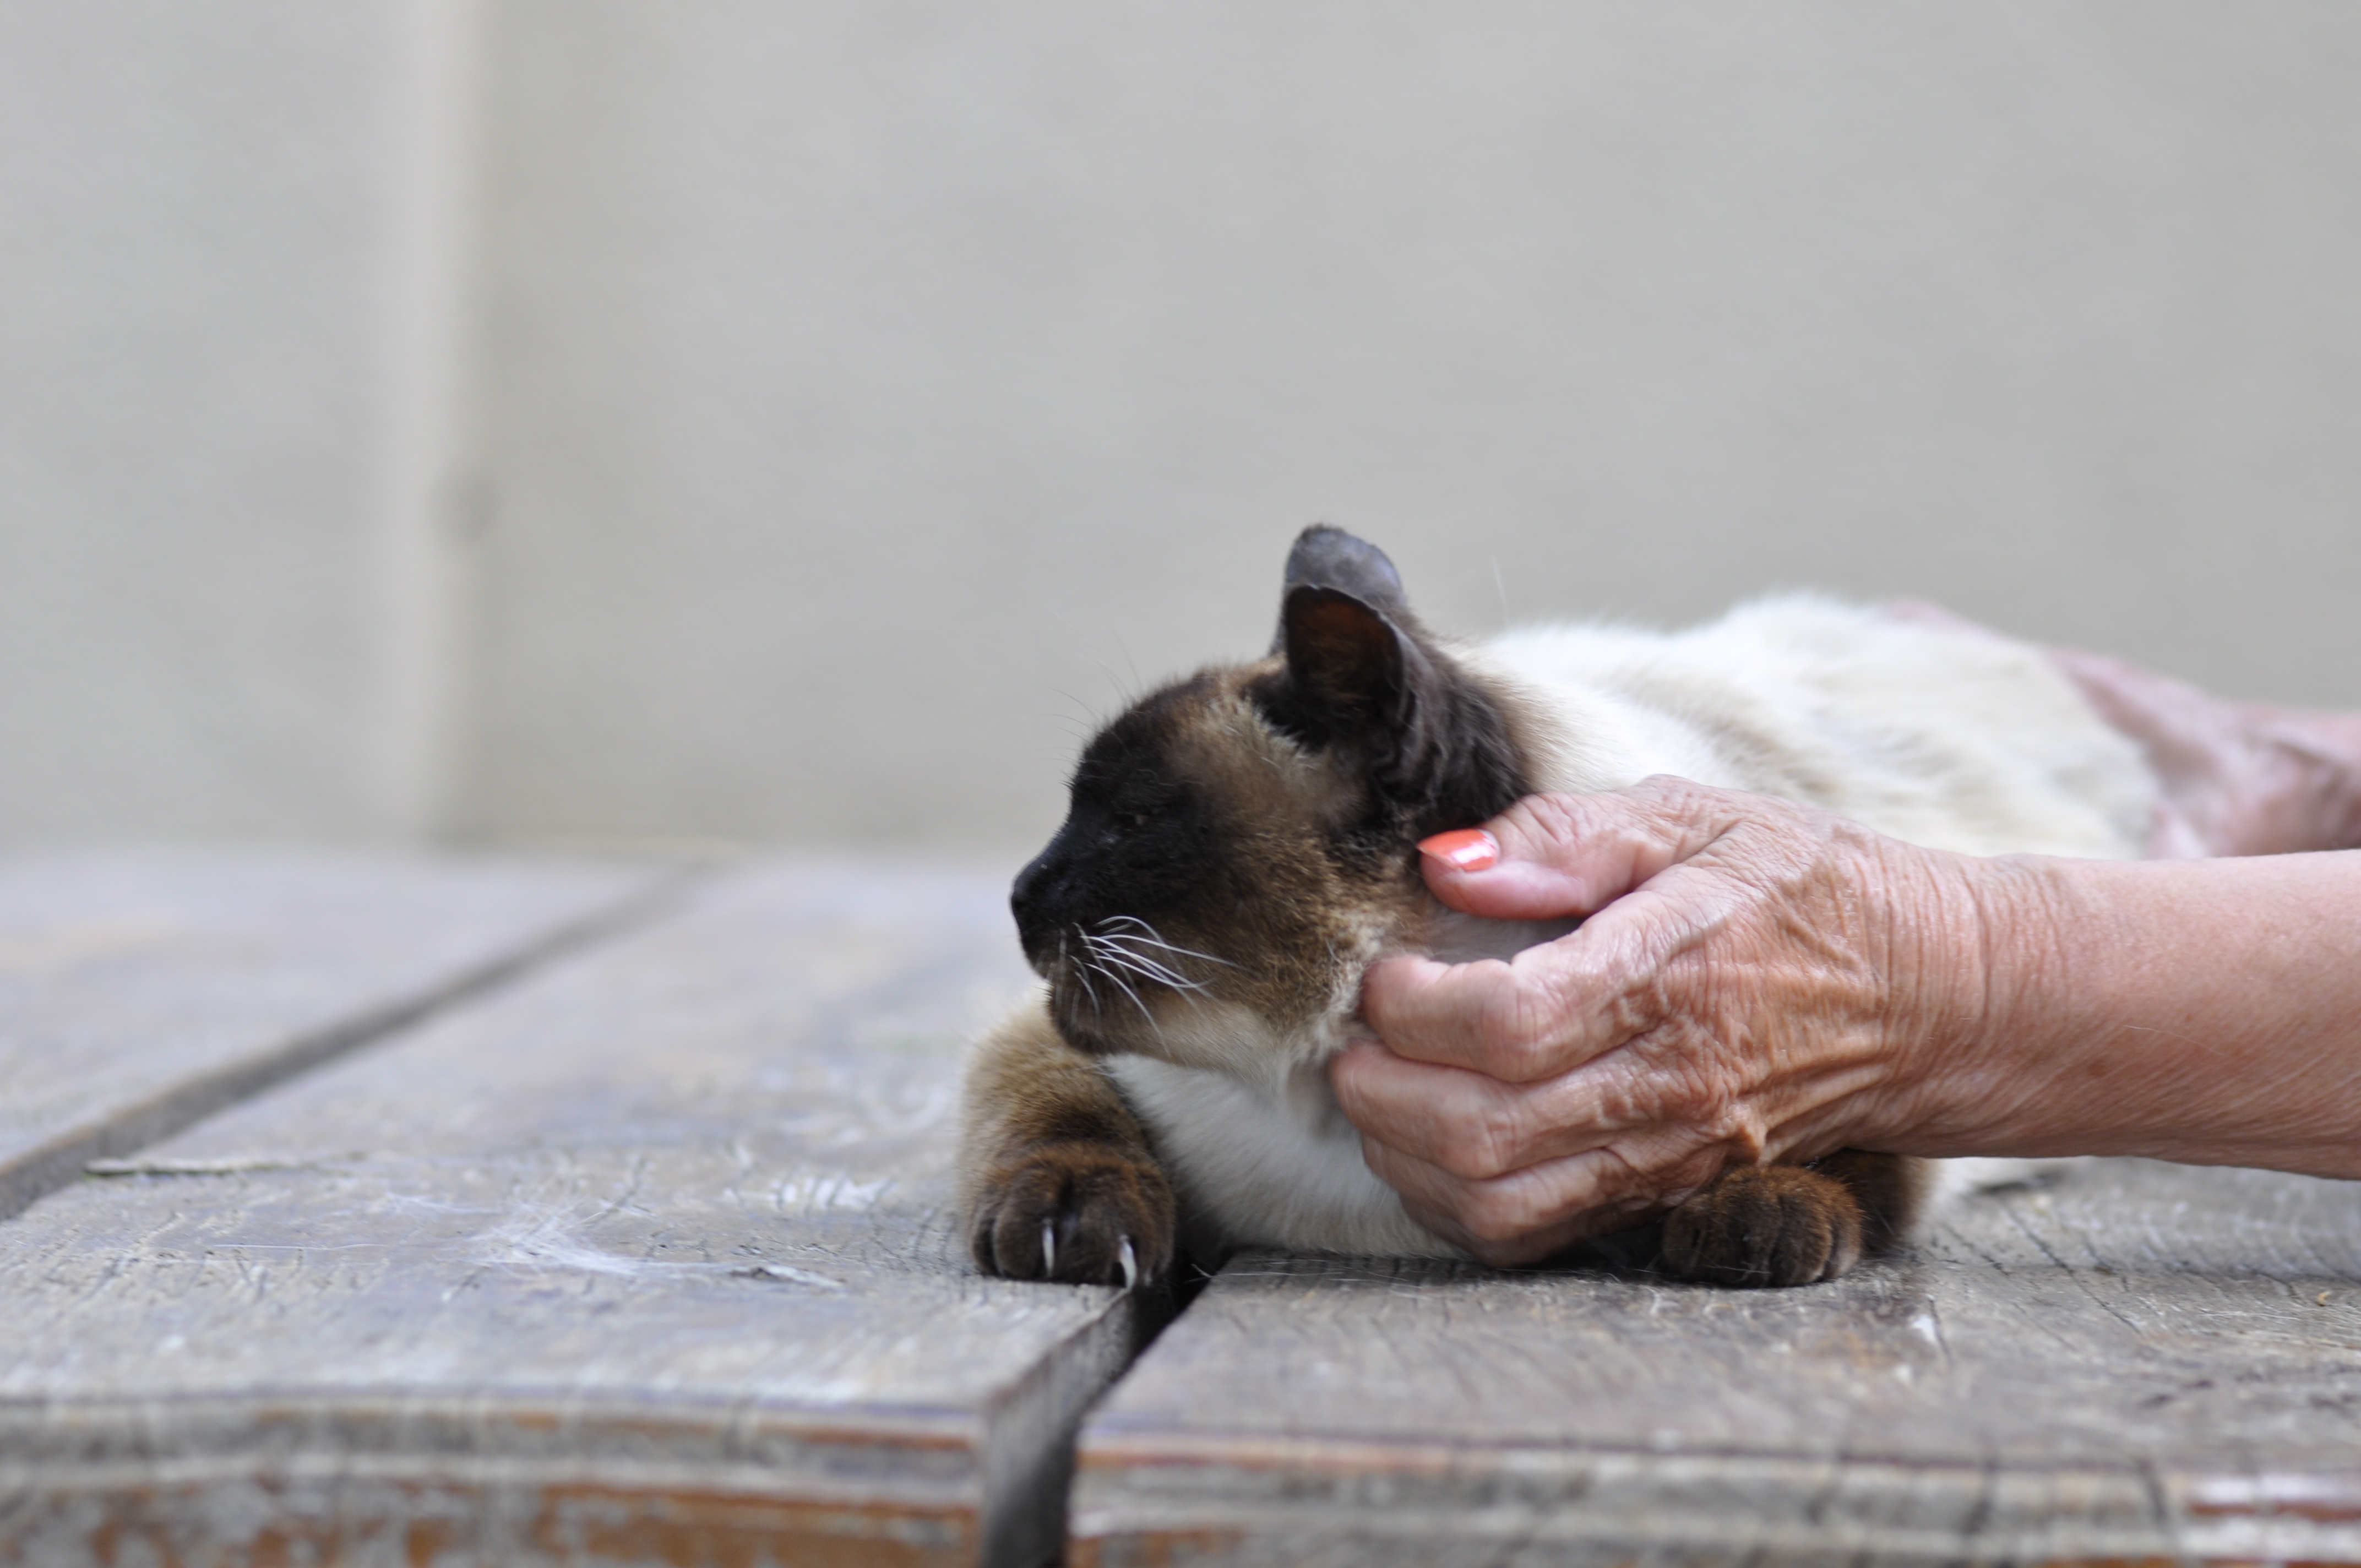
dog, cat, felidae, small to medium sized cats, snout, whiskers, hand, burmese, carnivore, thai, fawn, kitten, tonkinese